Park Avenue Armory

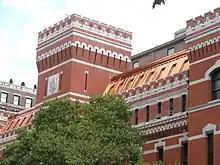
Refer to caption

From the late 1890s to the early 1910s, numerous companies renovated their rooms to add new decorations, conduct repairs, or accommodate changes made to the building as a whole. Some of the regiment's companies, such as Company K, retained their respective rooms' original designs, while other companies significantly modified their quarters. Additionally, in 1901, the regiment's trustees indicated their intention to repair the leaky heating system, having sought funding for the project for years. The Armory Board approved repairs to the heating system in July 1902 and hired the James Curran Manufacturing Company to conduct the repairs the next month. From 1902 onward, the armory also hosted the Knickerbocker Greys, a youth cadet corps. Following the passage of a federal law that required all National Guard regiments to have a dozen companies, Company L was created in May 1909, initially occupying a locker room.